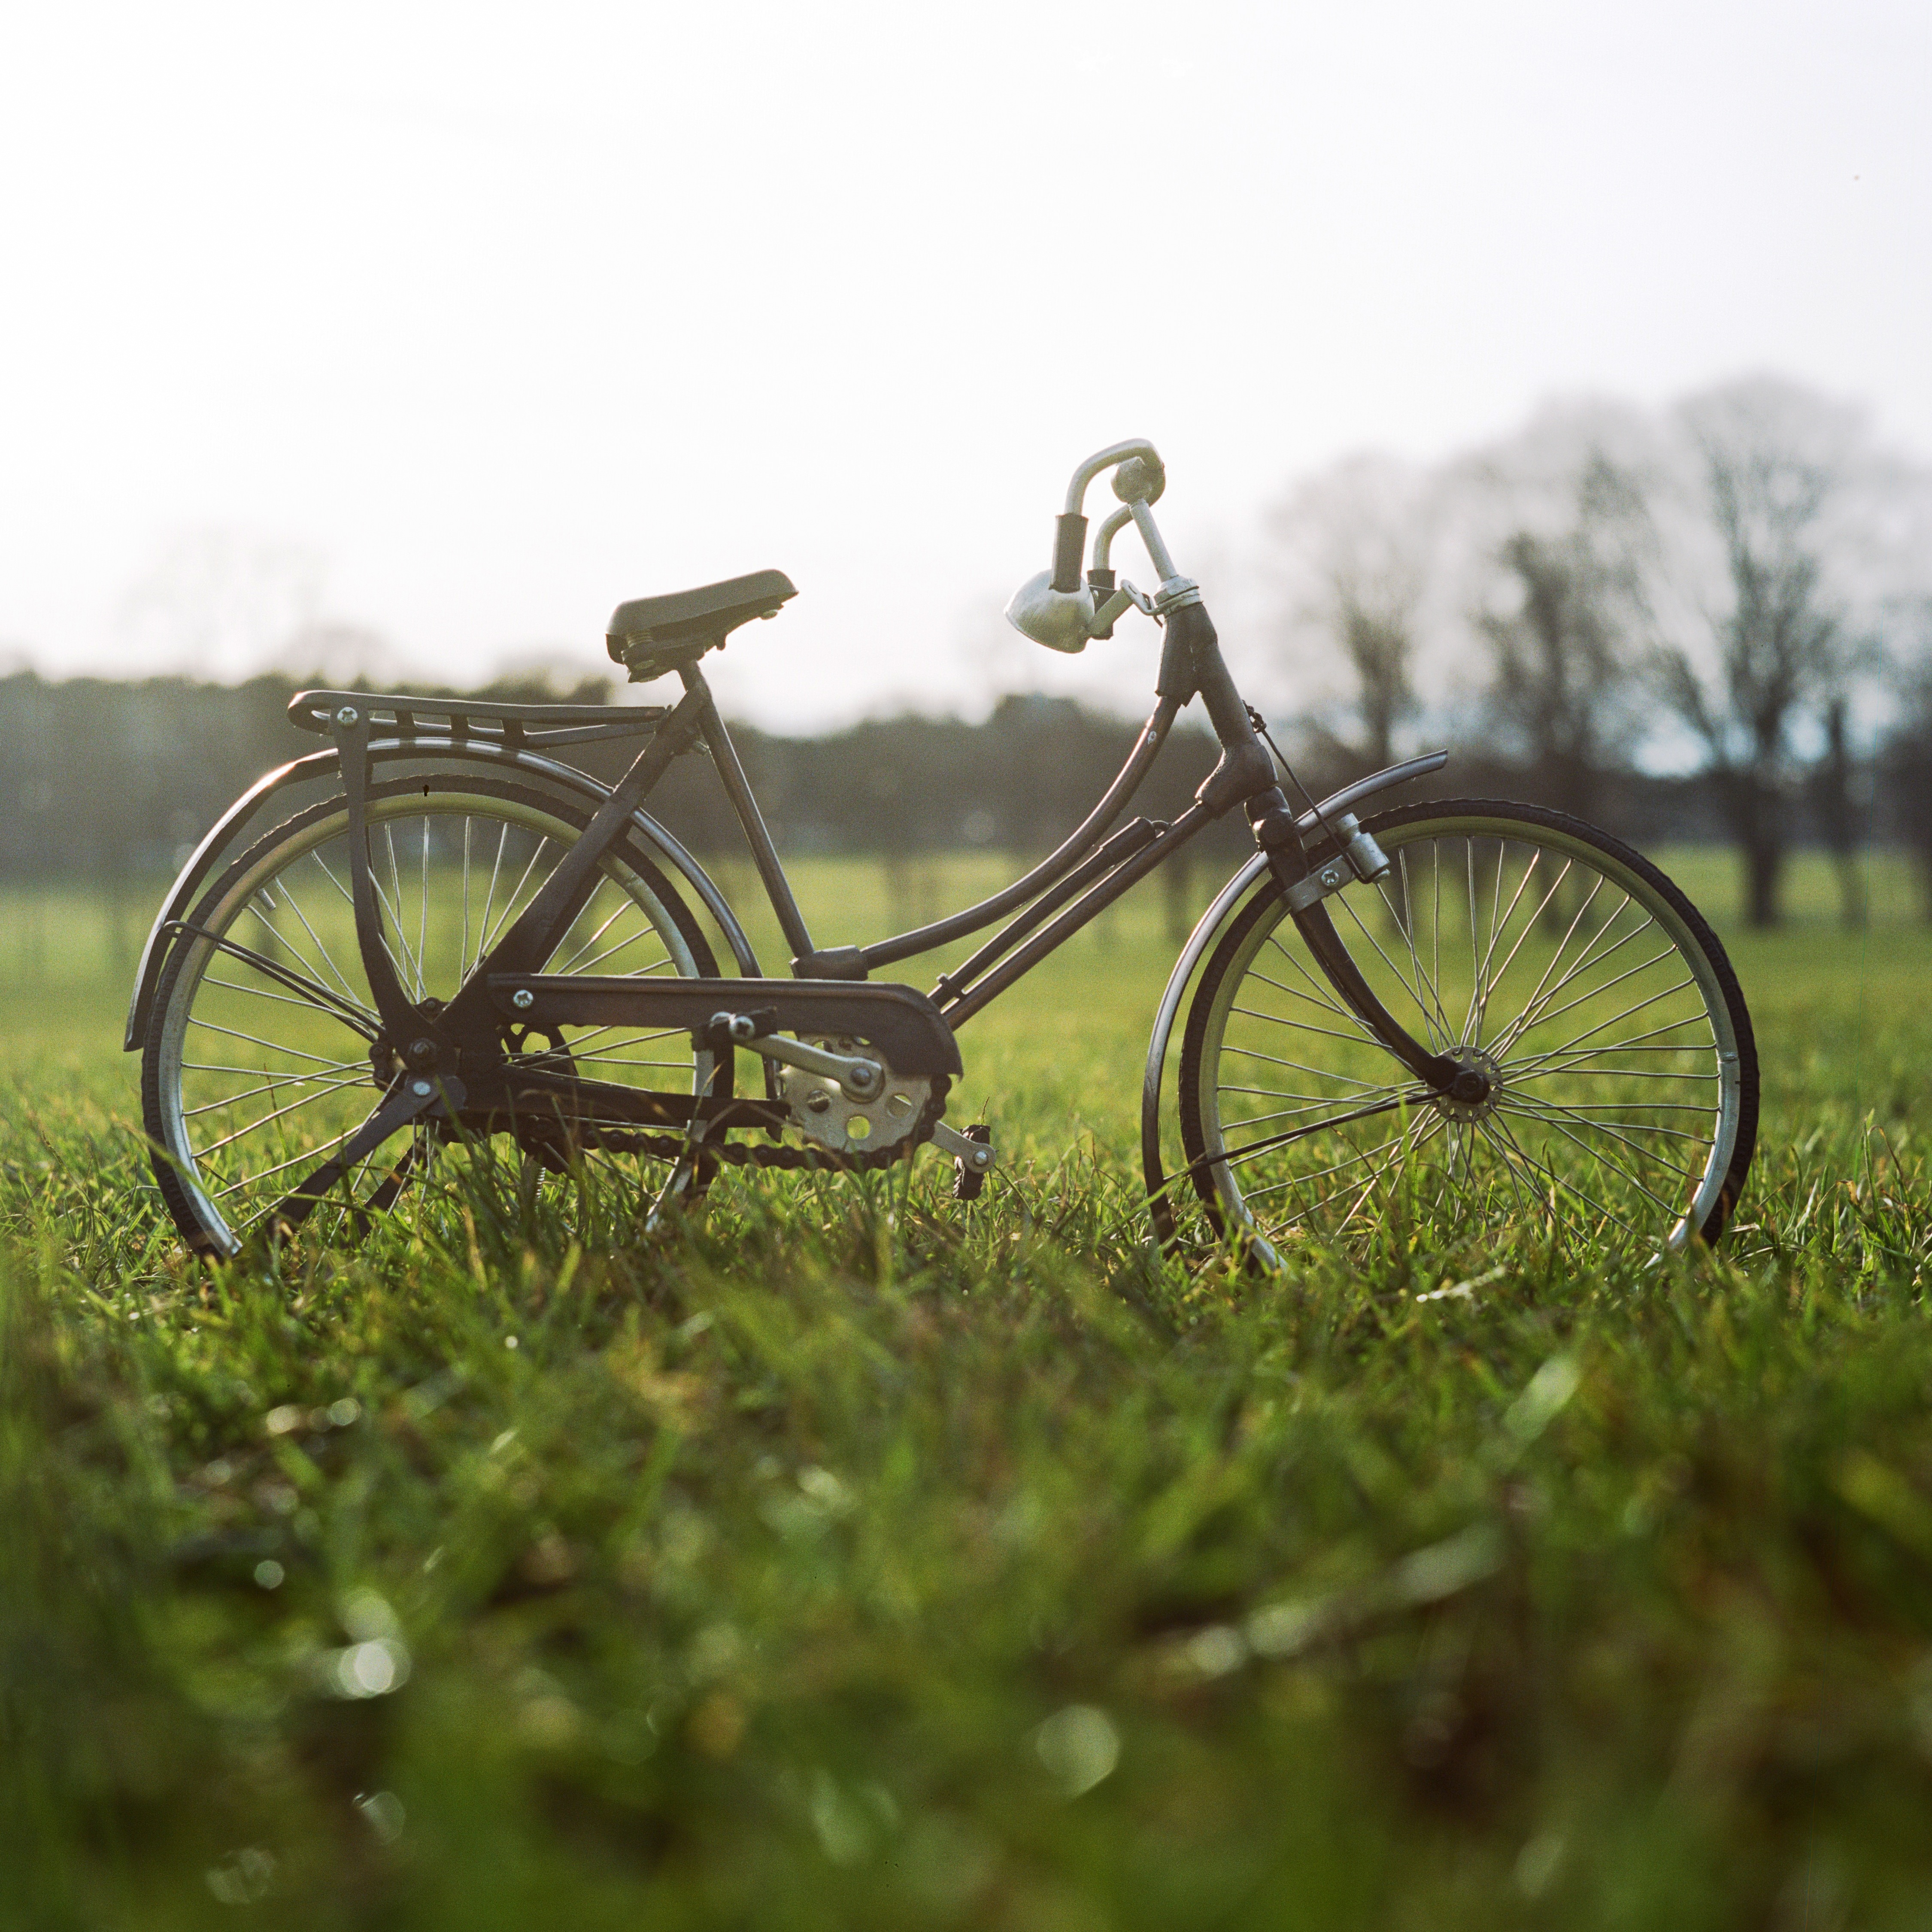
grass, field, wheel, bicycle, bike, green, vehicle, sports equipment, mountain bike, outdoors, spokes, land vehicle, cyclo cross bicycle, cyclo cross, road bicycle, racing bicycle